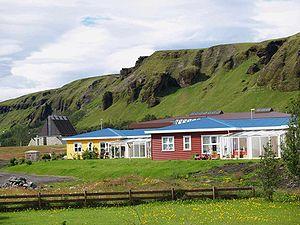
Kirkjubæjarklaustur, parfois abrégé en Klaustur, est une localité islandaise de la municipalité de Skaftárhreppur située au sud de l'île, dans la région de Suðurland. En 2011, le village comptait 120 habitants.